Generic drug

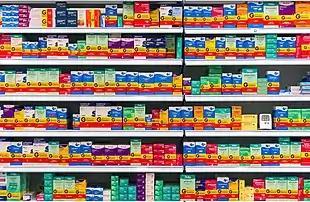
In some countries, such as Brazil (photo) and France, more than 20% of all drug sales in units are generic.

A generic drug is a pharmaceutical drug that contains the same chemical substance as a proprietary drug that was originally protected by chemical patents. Generic drugs are allowed for sale after the patents on the original drugs expire. Because the active chemical substance is the same, the medical profile of generics is equivalent in performance compared to their performance at the time when they were patented drugs. A generic drug has the same active pharmaceutical ingredient (API) as the original, but it may differ in some characteristics such as the manufacturing process, formulation, excipients, color, taste, and packaging.